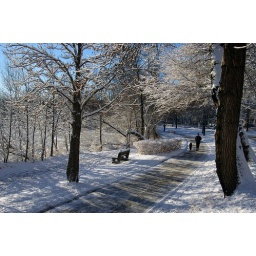
Someone walking their dog around Lake Harriet.